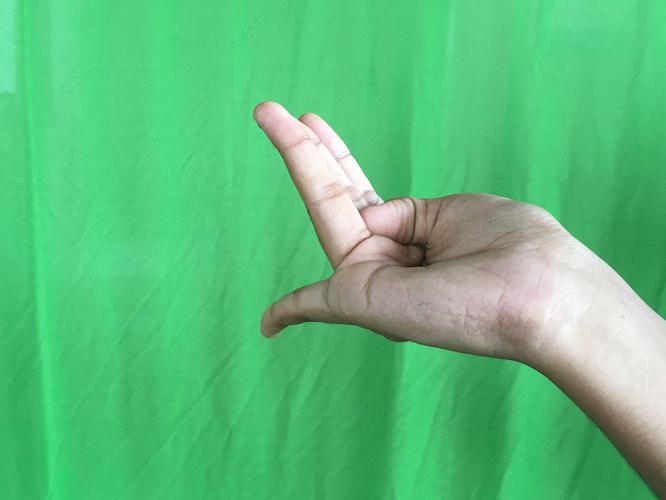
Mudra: Chaturam
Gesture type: single_hand